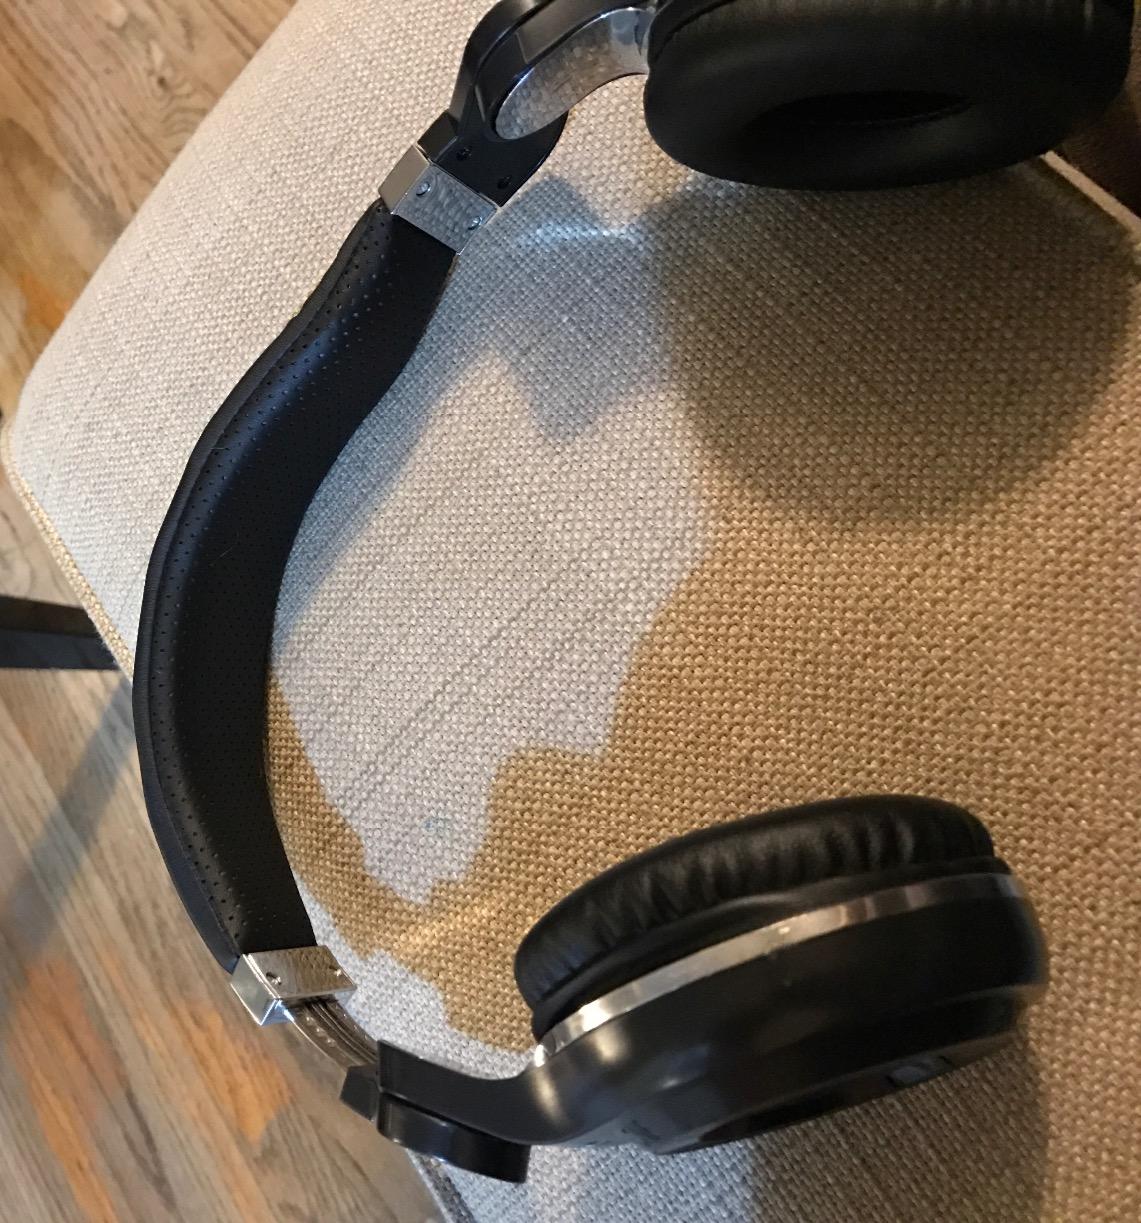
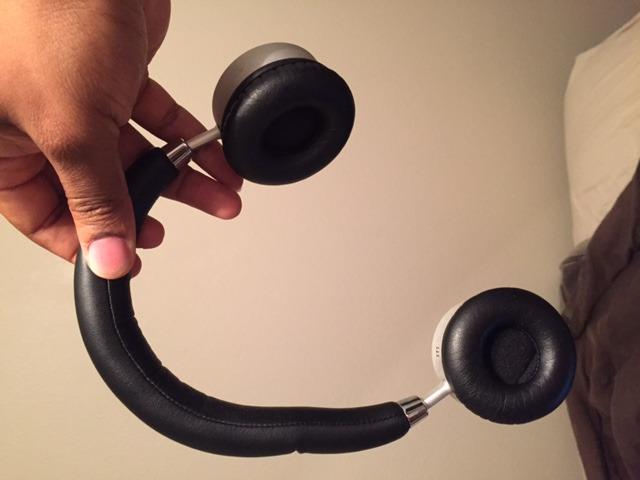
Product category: headphones
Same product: no